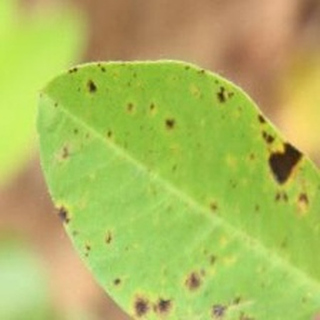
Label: groundnut_late_leaf_spot